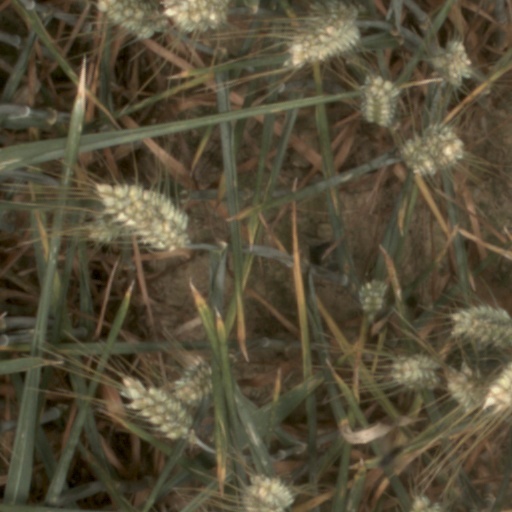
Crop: wheat